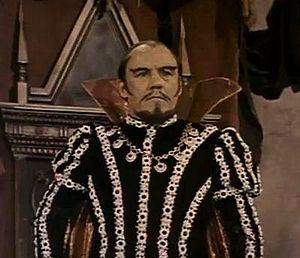
Torin Thatcher est un acteur anglais, né Torin Herbert Erskine Thatcher le 15 janvier 1905 à Bombay, mort d'un cancer le 4 mars 1981 à Thousand Oaks.
Jack le tueur de géants est un film américain réalisé par Nathan Juran, sorti en 1962. C'est l'adaptation du conte populaire anglais Jack le tueur de géants.